Afet İnan

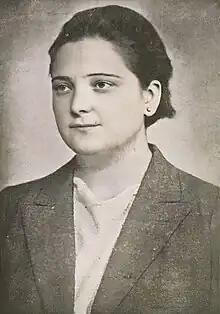

Ayşe Afet İnan (30 October 1908 – 8 June 1985) was a Turkish historian and sociologist. She was one of the eight adopted daughters of Mustafa Kemal Atatürk. She was known to be involved in the practice of physical anthropology, as she measured over sixty thousand skulls in Anatolia, which was aimed to support the Turkish History Thesis.